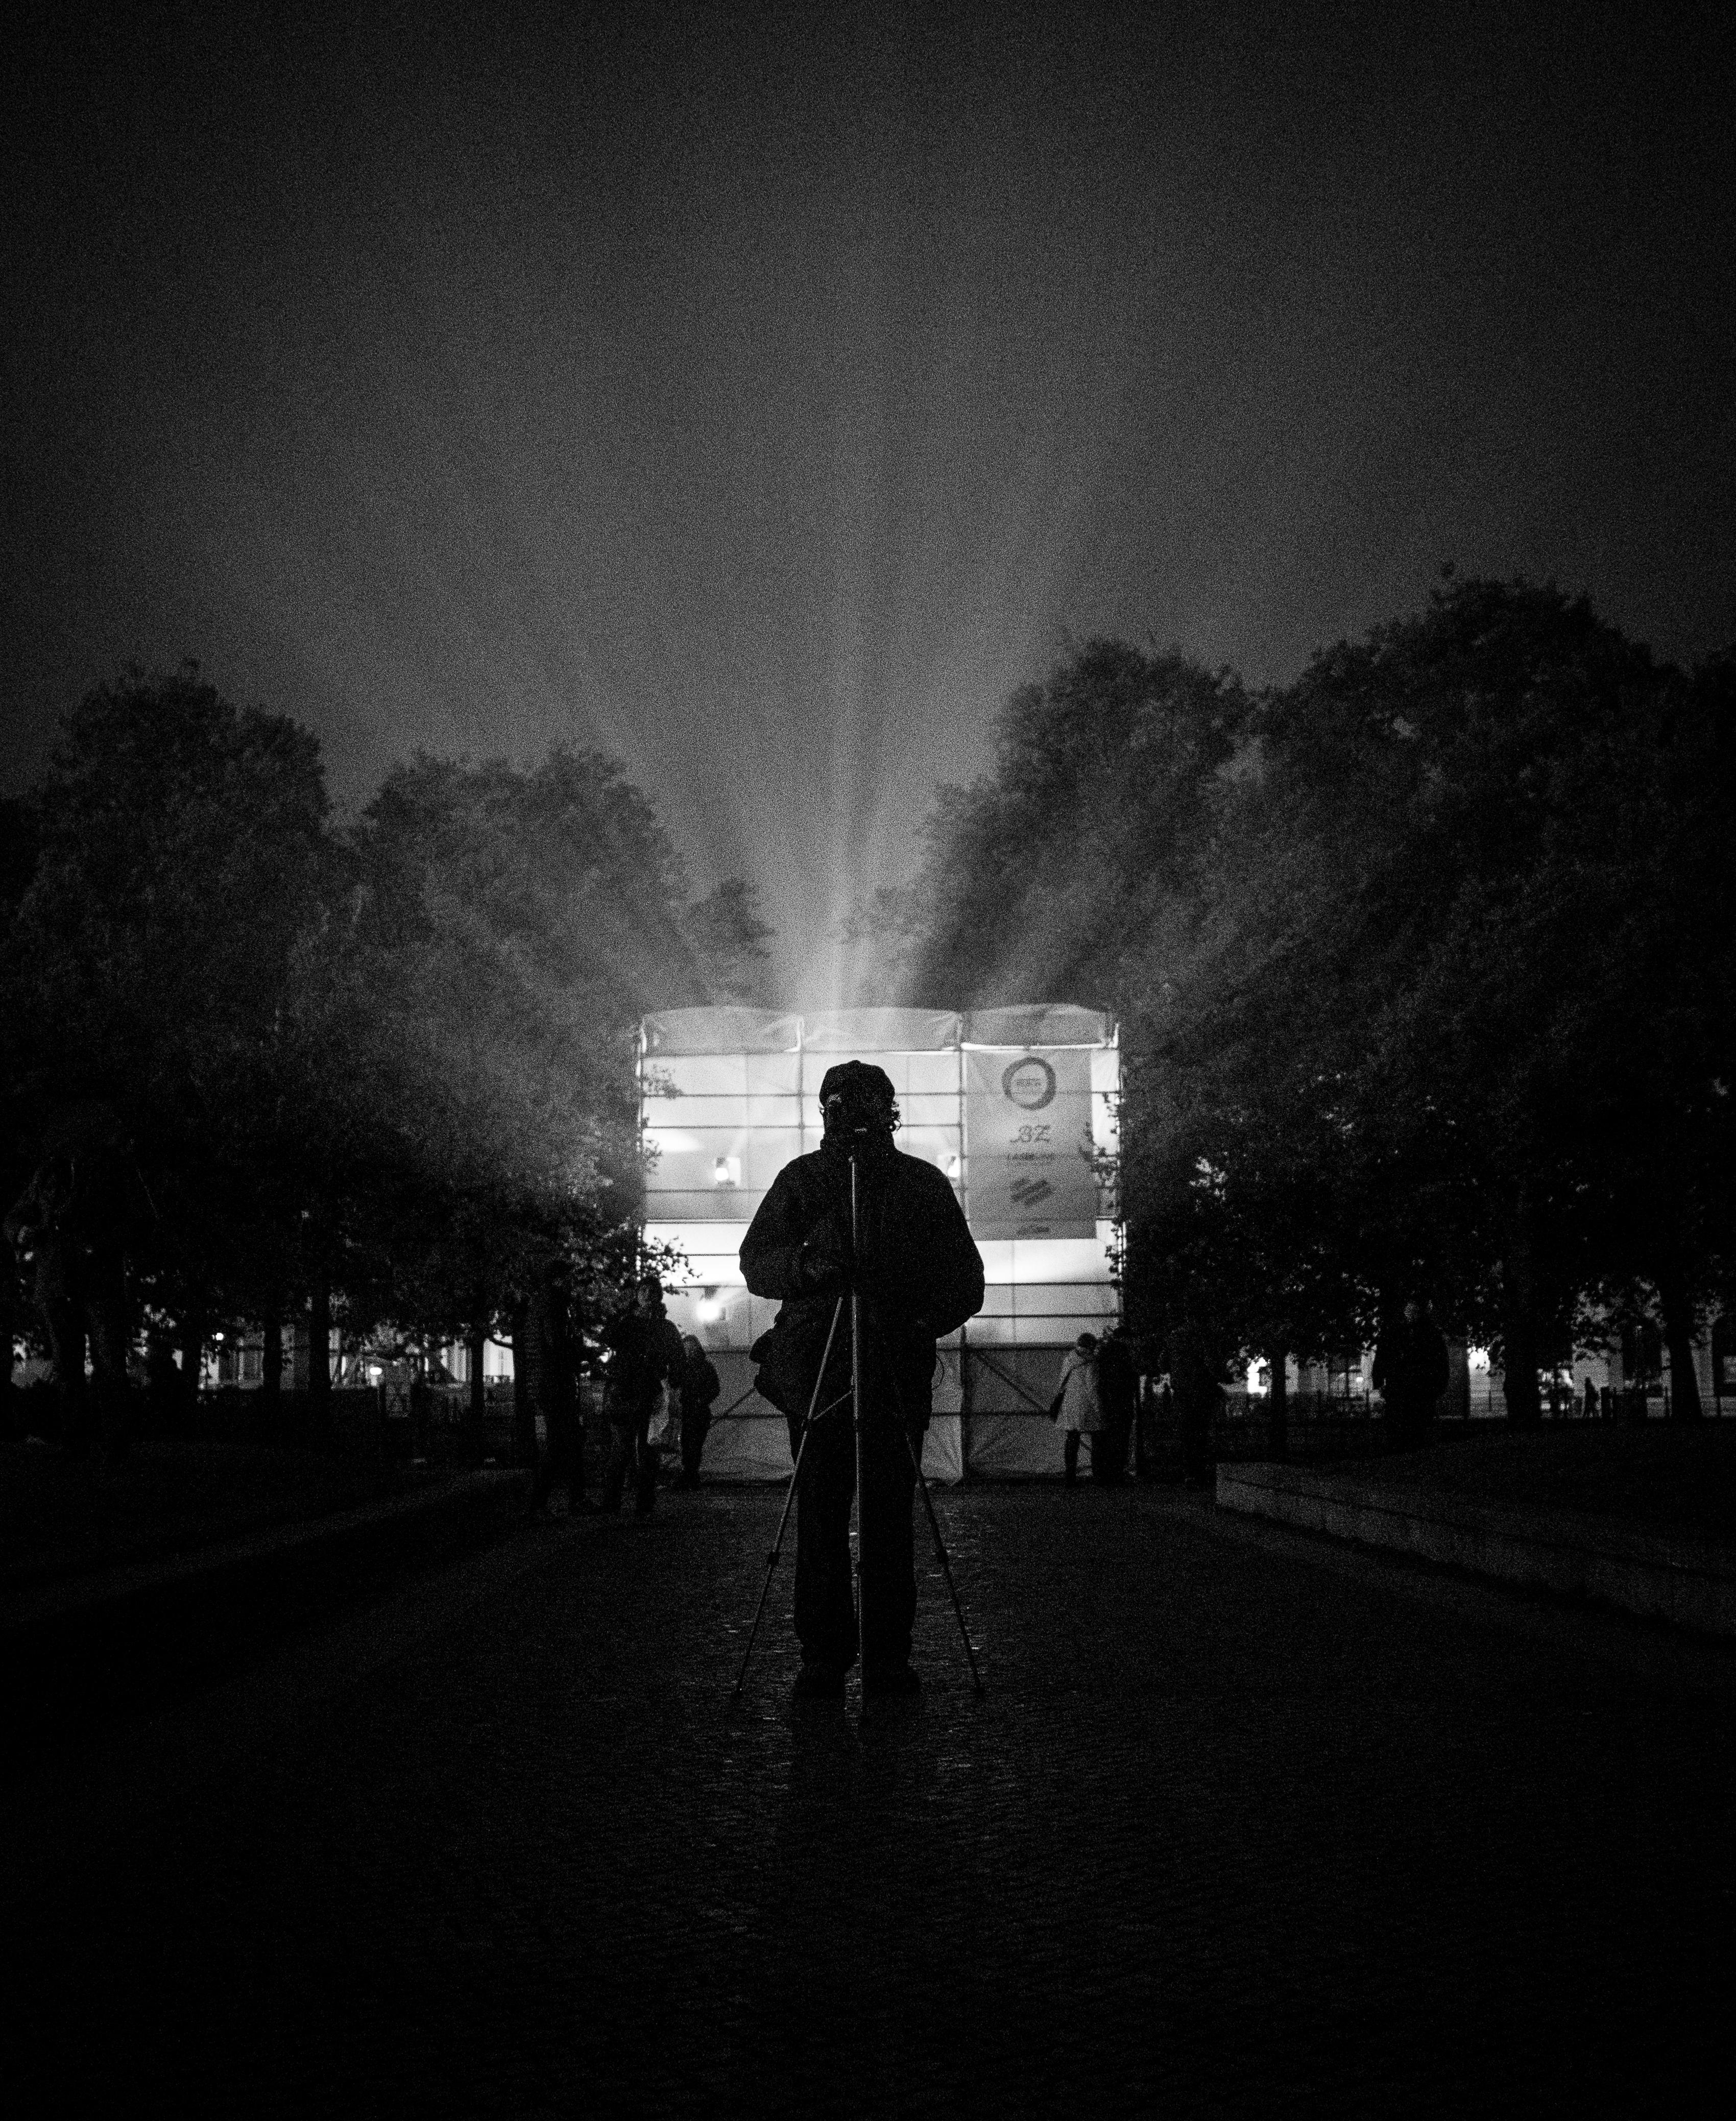
silhouette, light, black and white, fog, white, night, photography, sunlight, morning, atmosphere, evening, darkness, black, monochrome, lighting, photograph, midnight, monochrome photography, film noir, atmospheric phenomenon